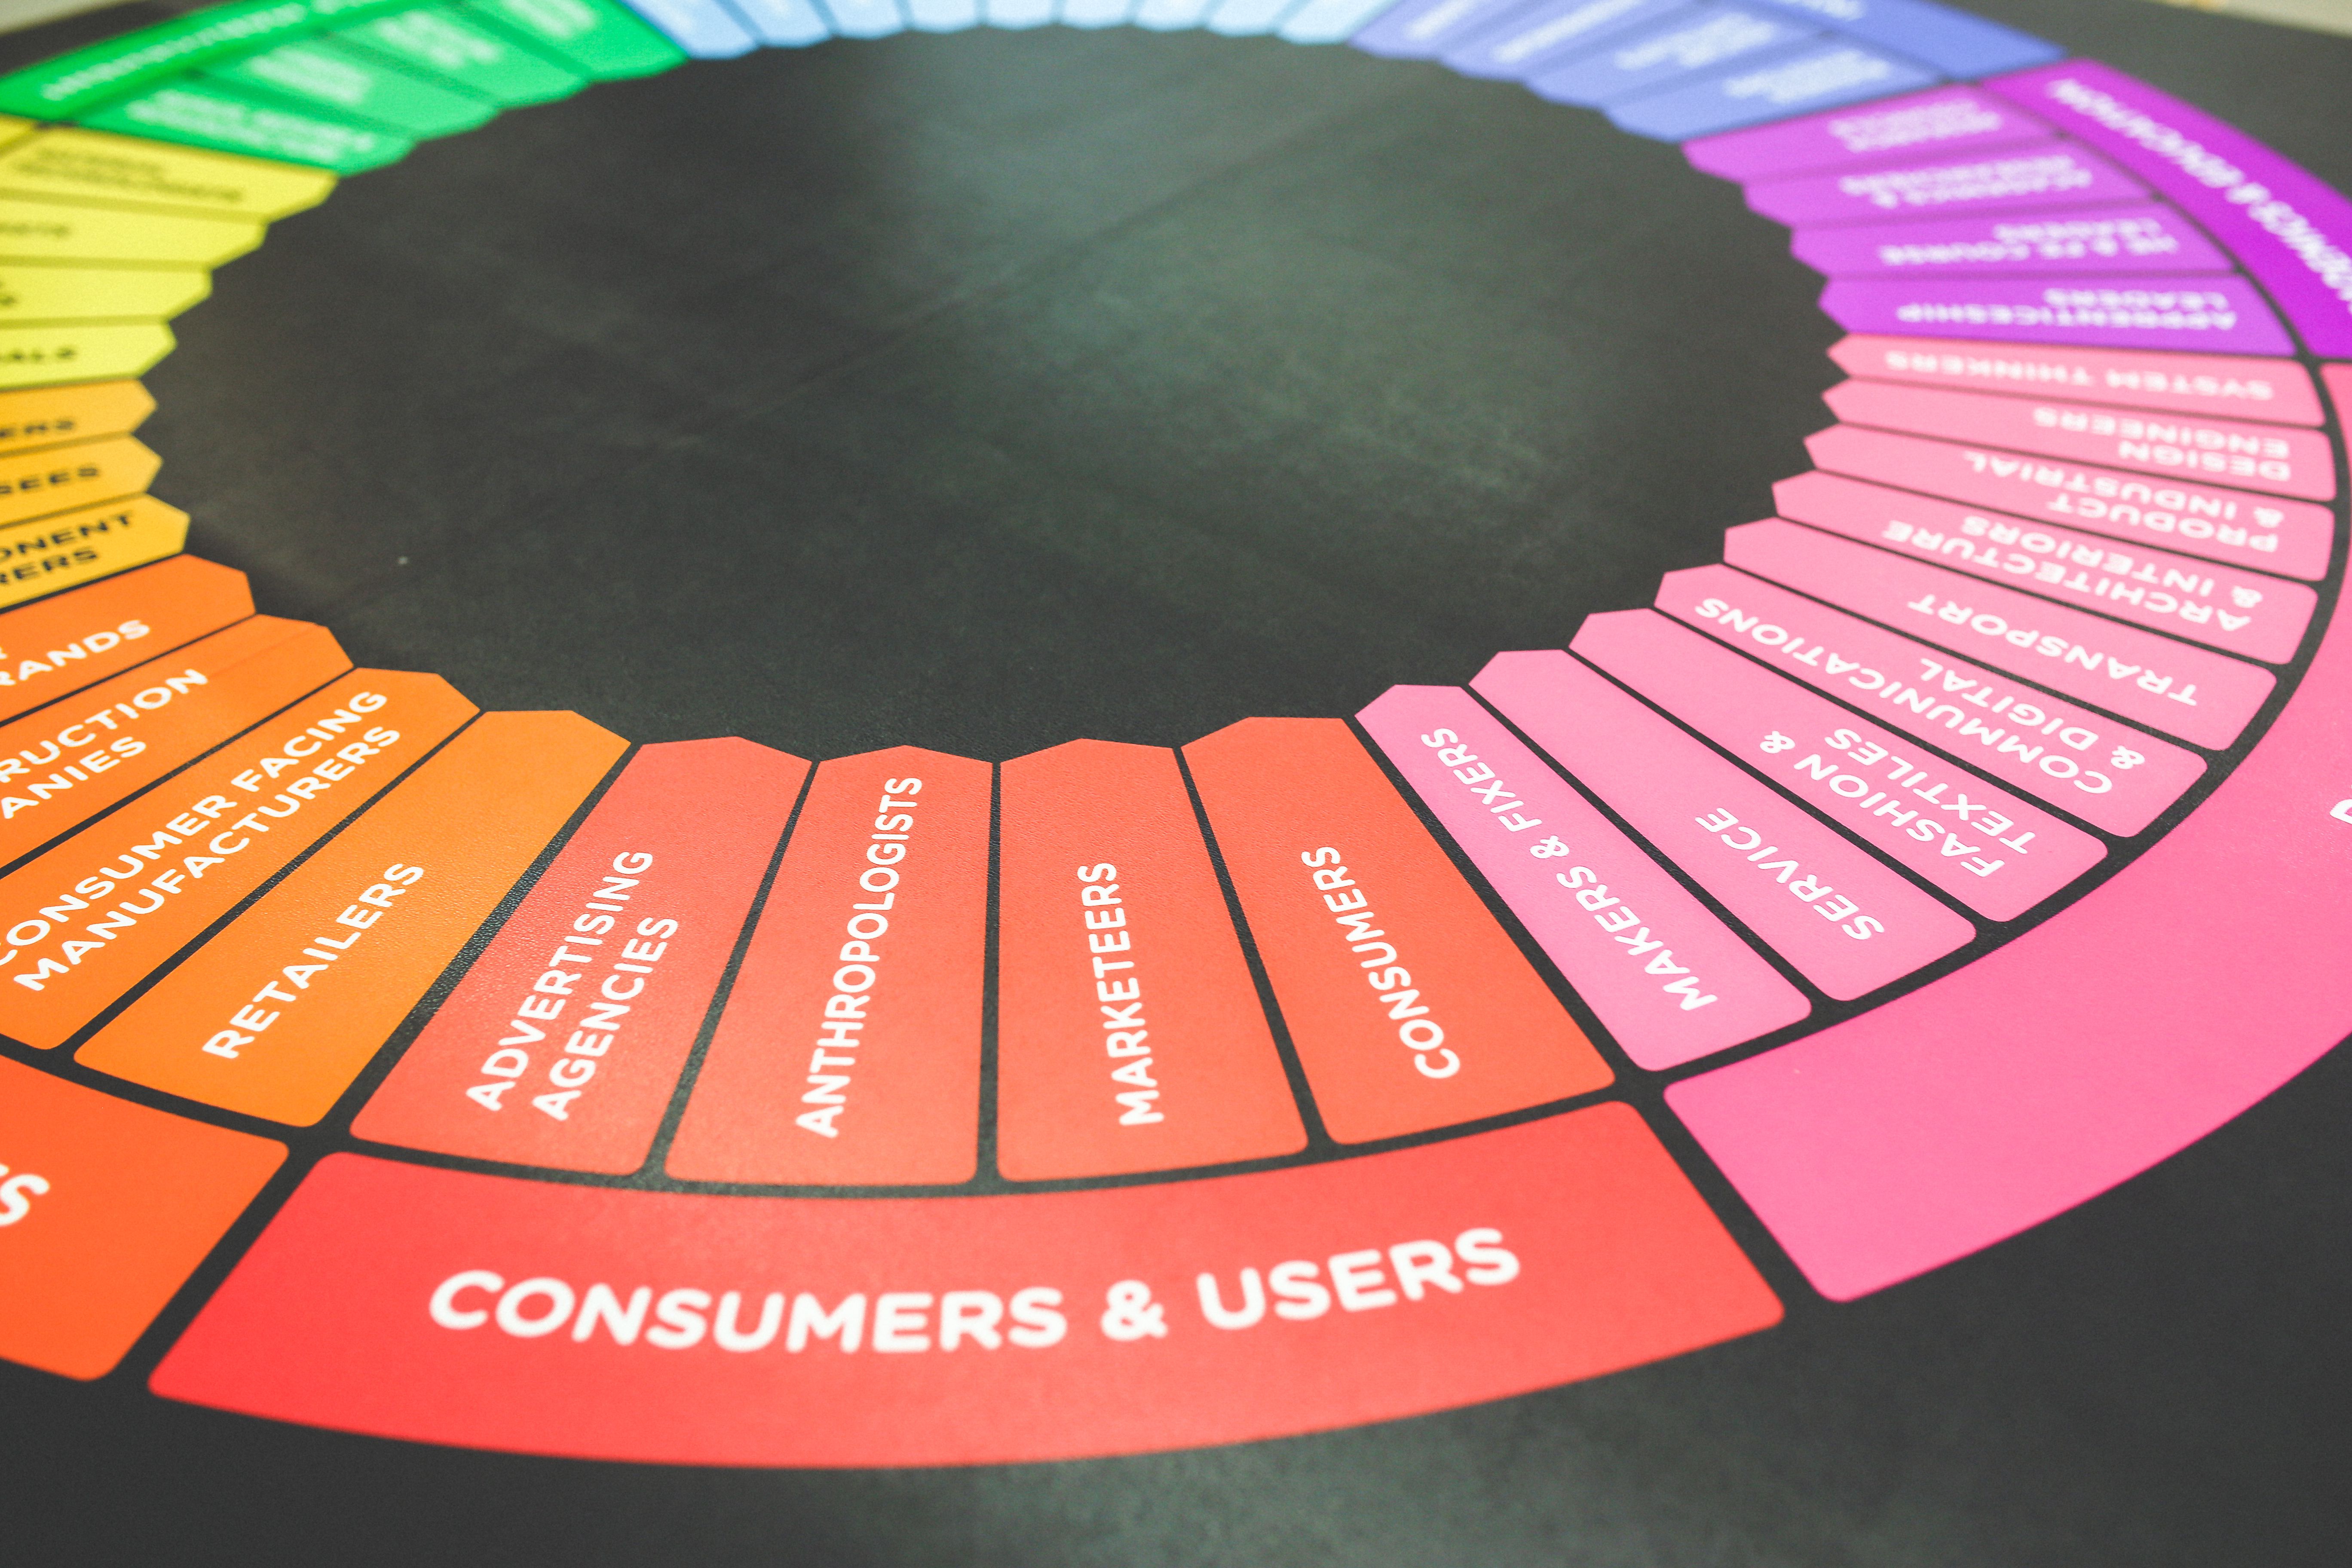
Material property, circle